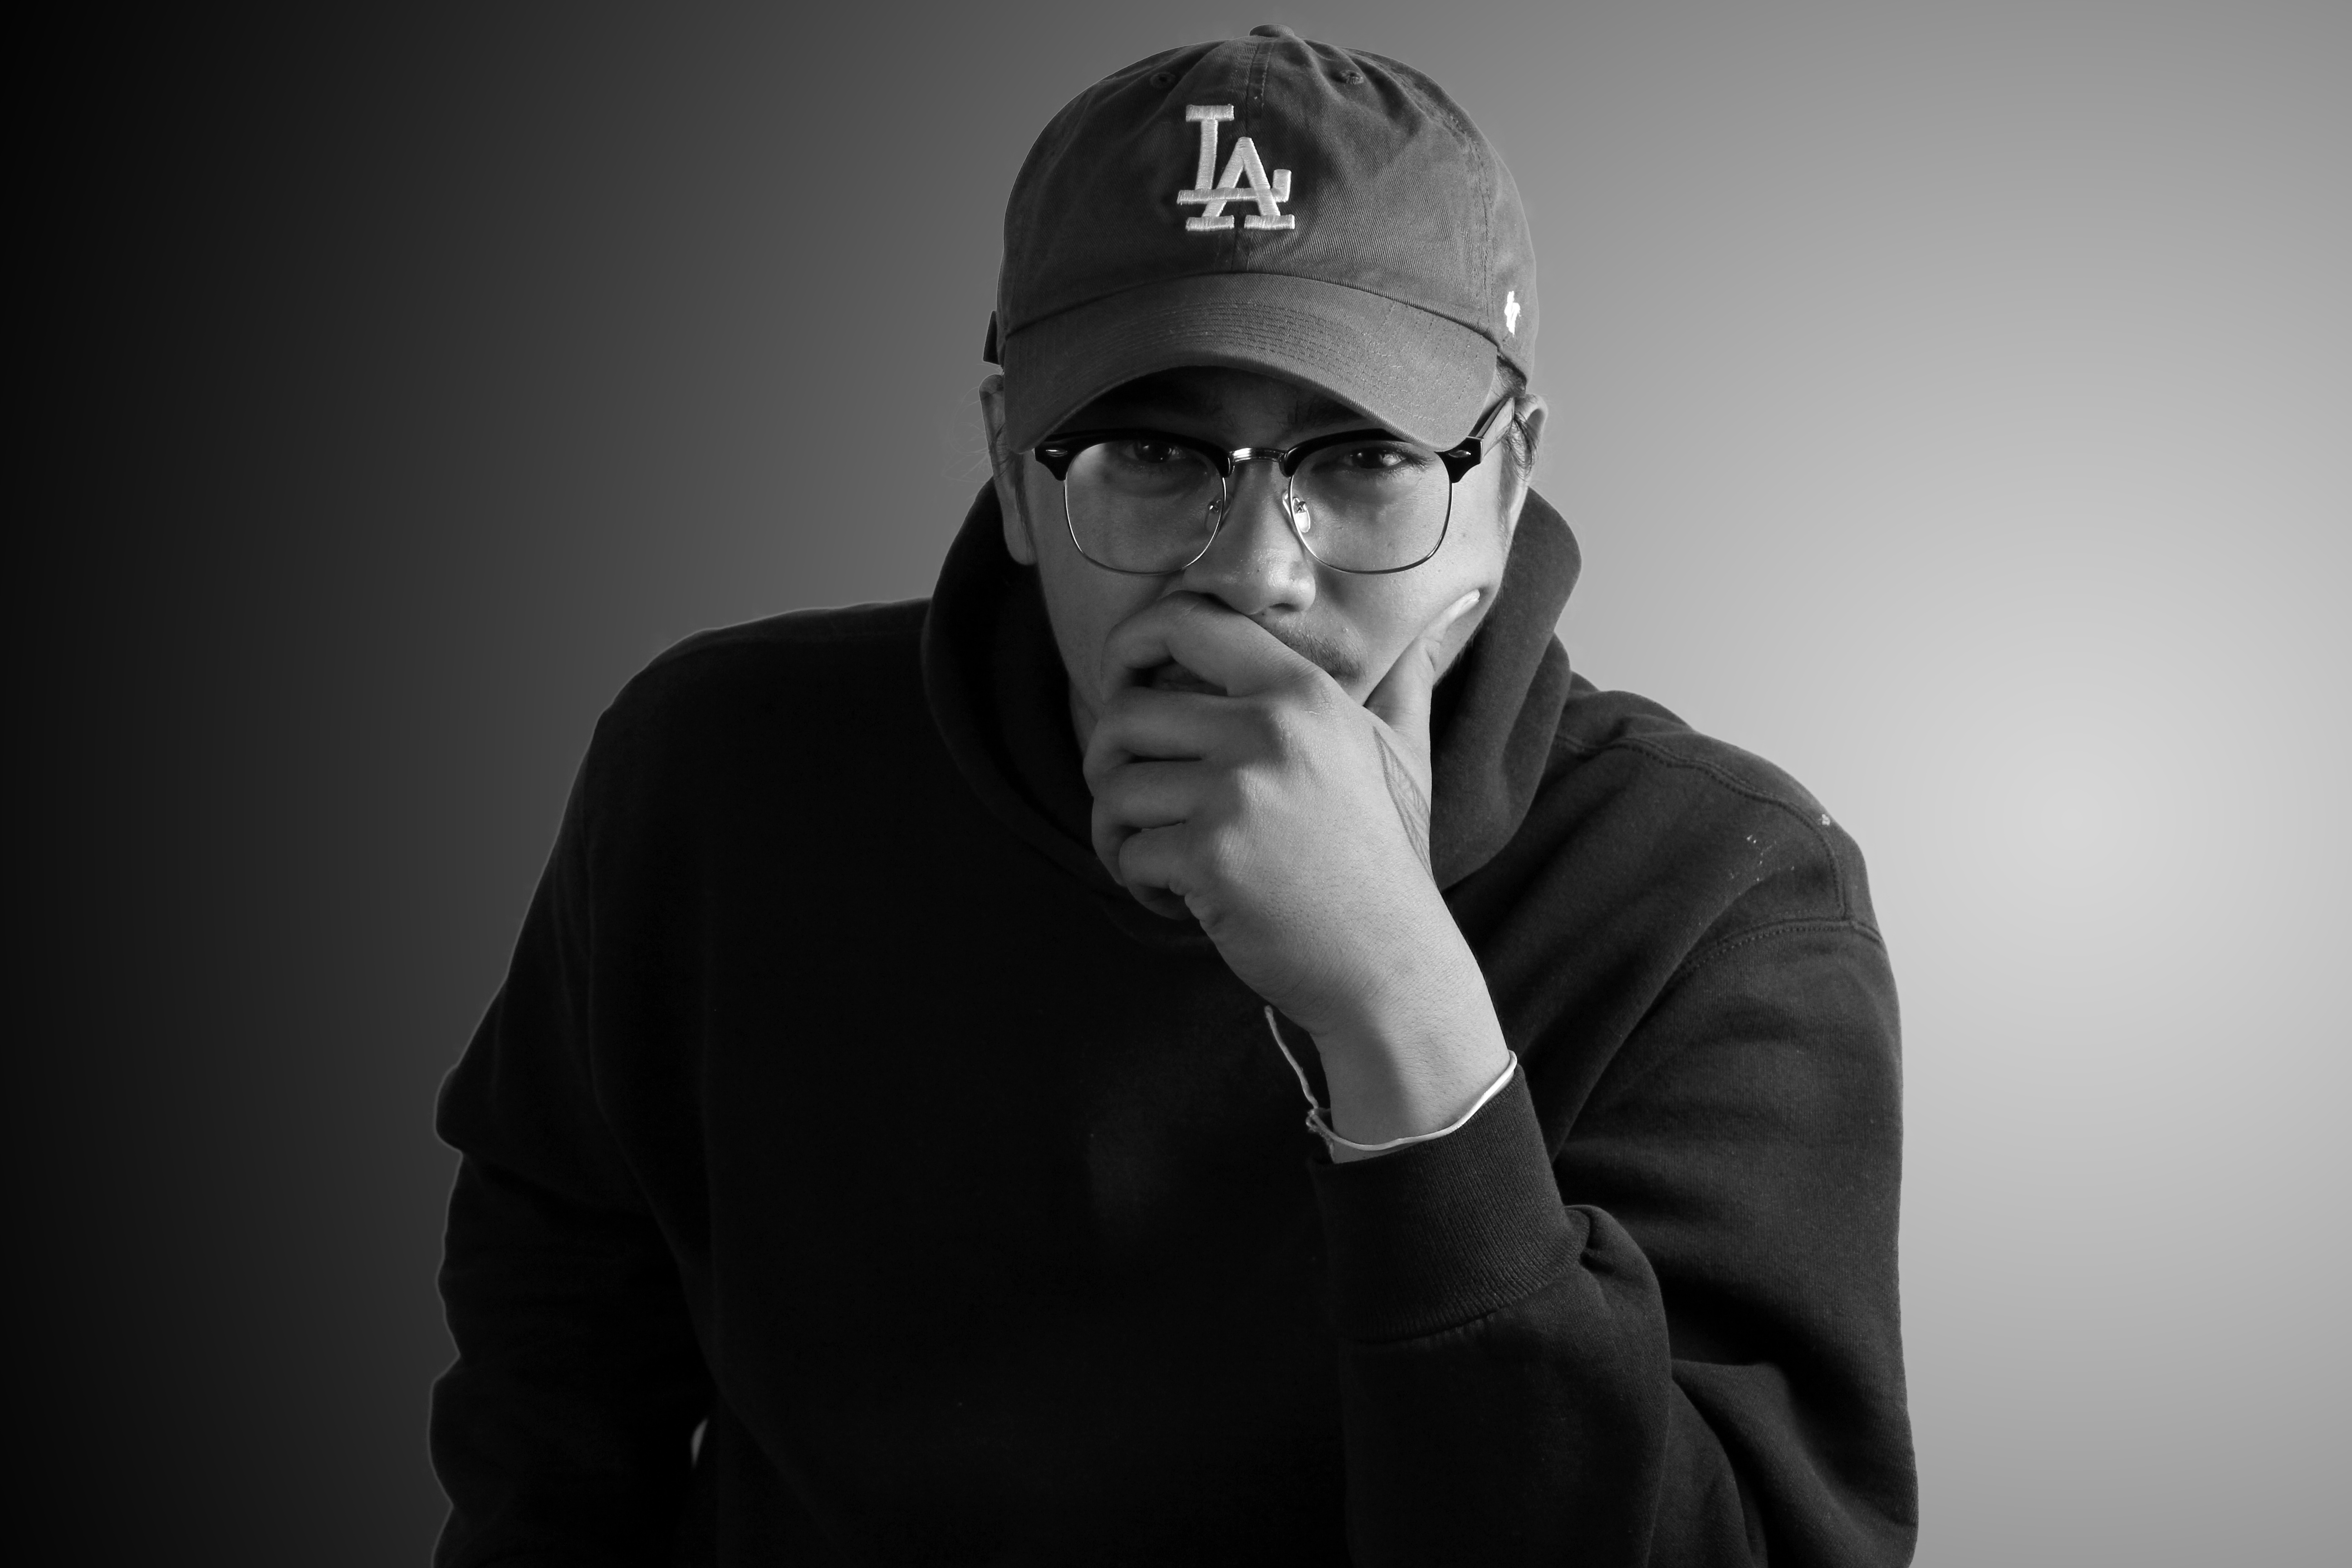
man, person, black and white, white, photography, portrait, darkness, black, monochrome, glasses, head, photograph, eyewear, monochrome photography, film noir, facial hair, vision care